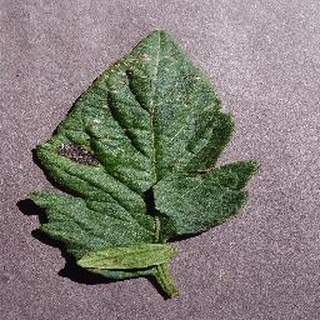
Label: tomato_early_blight